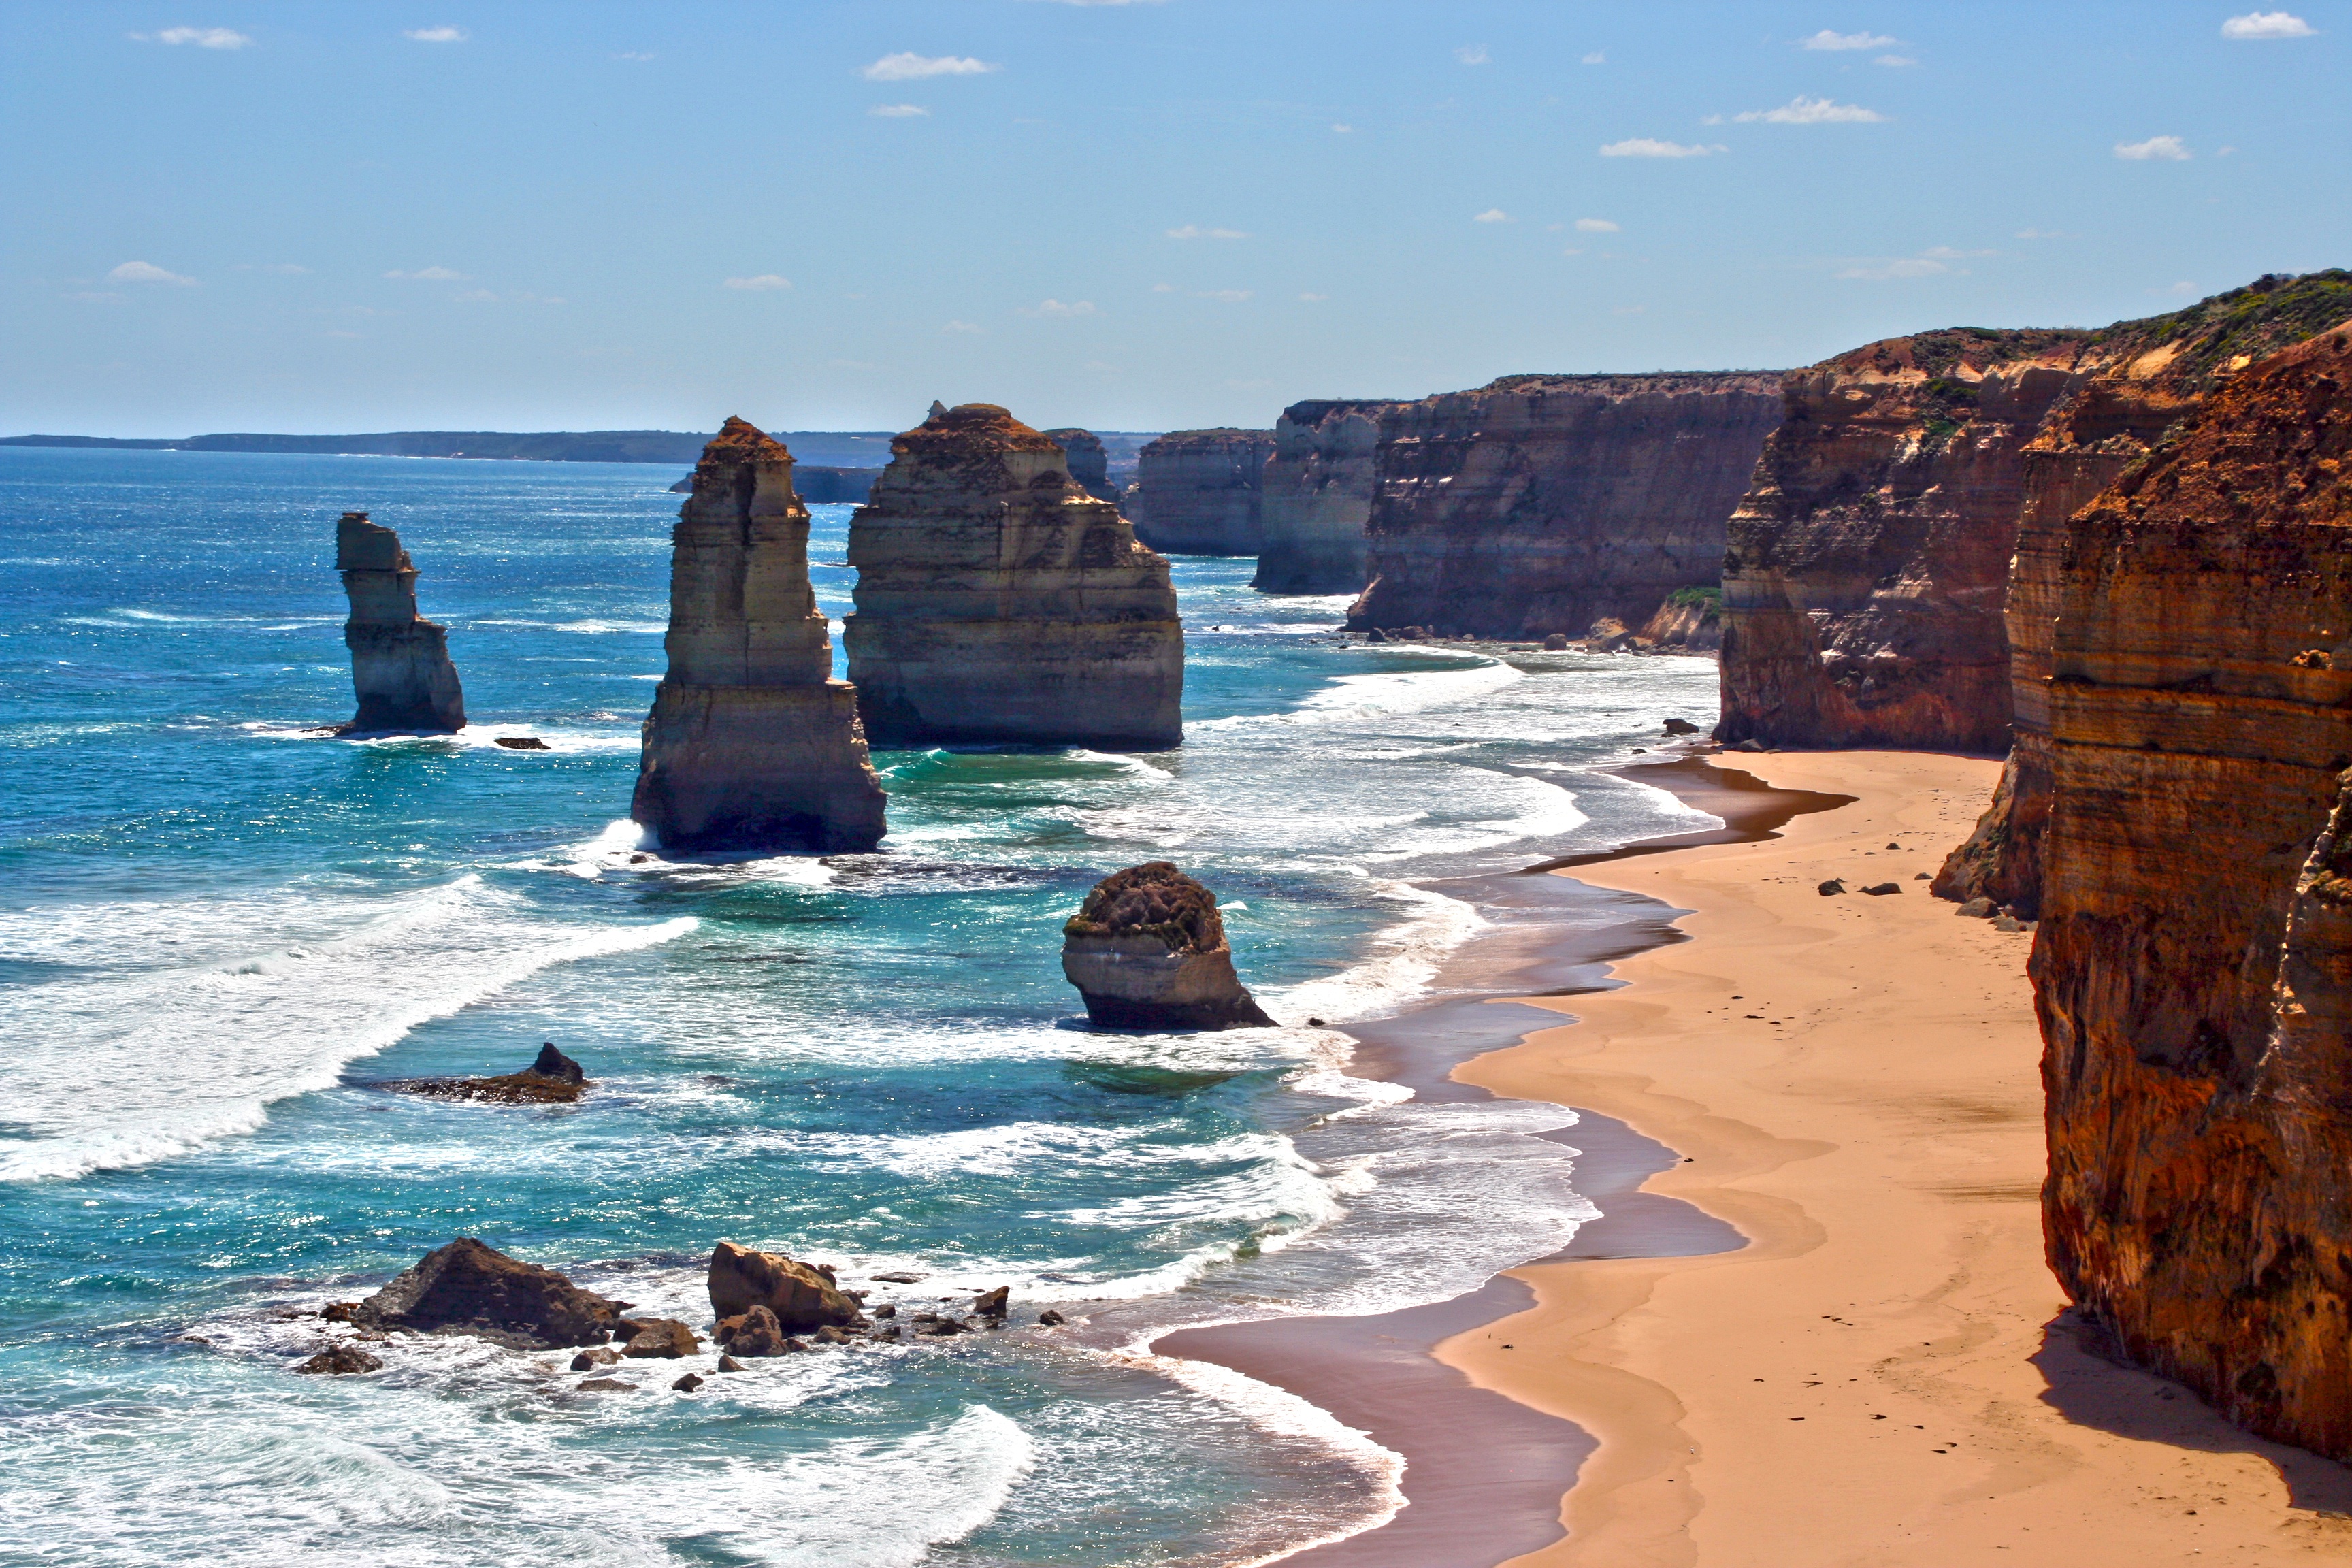
beach, sea, coast, water, rock, ocean, shore, vacation, formation, cliff, surf, cove, bay, stack, terrain, body of water, australia, stones, boulders, outlook, cape, rock formations, landform, rocky hill, great ocean road, 12 apostles